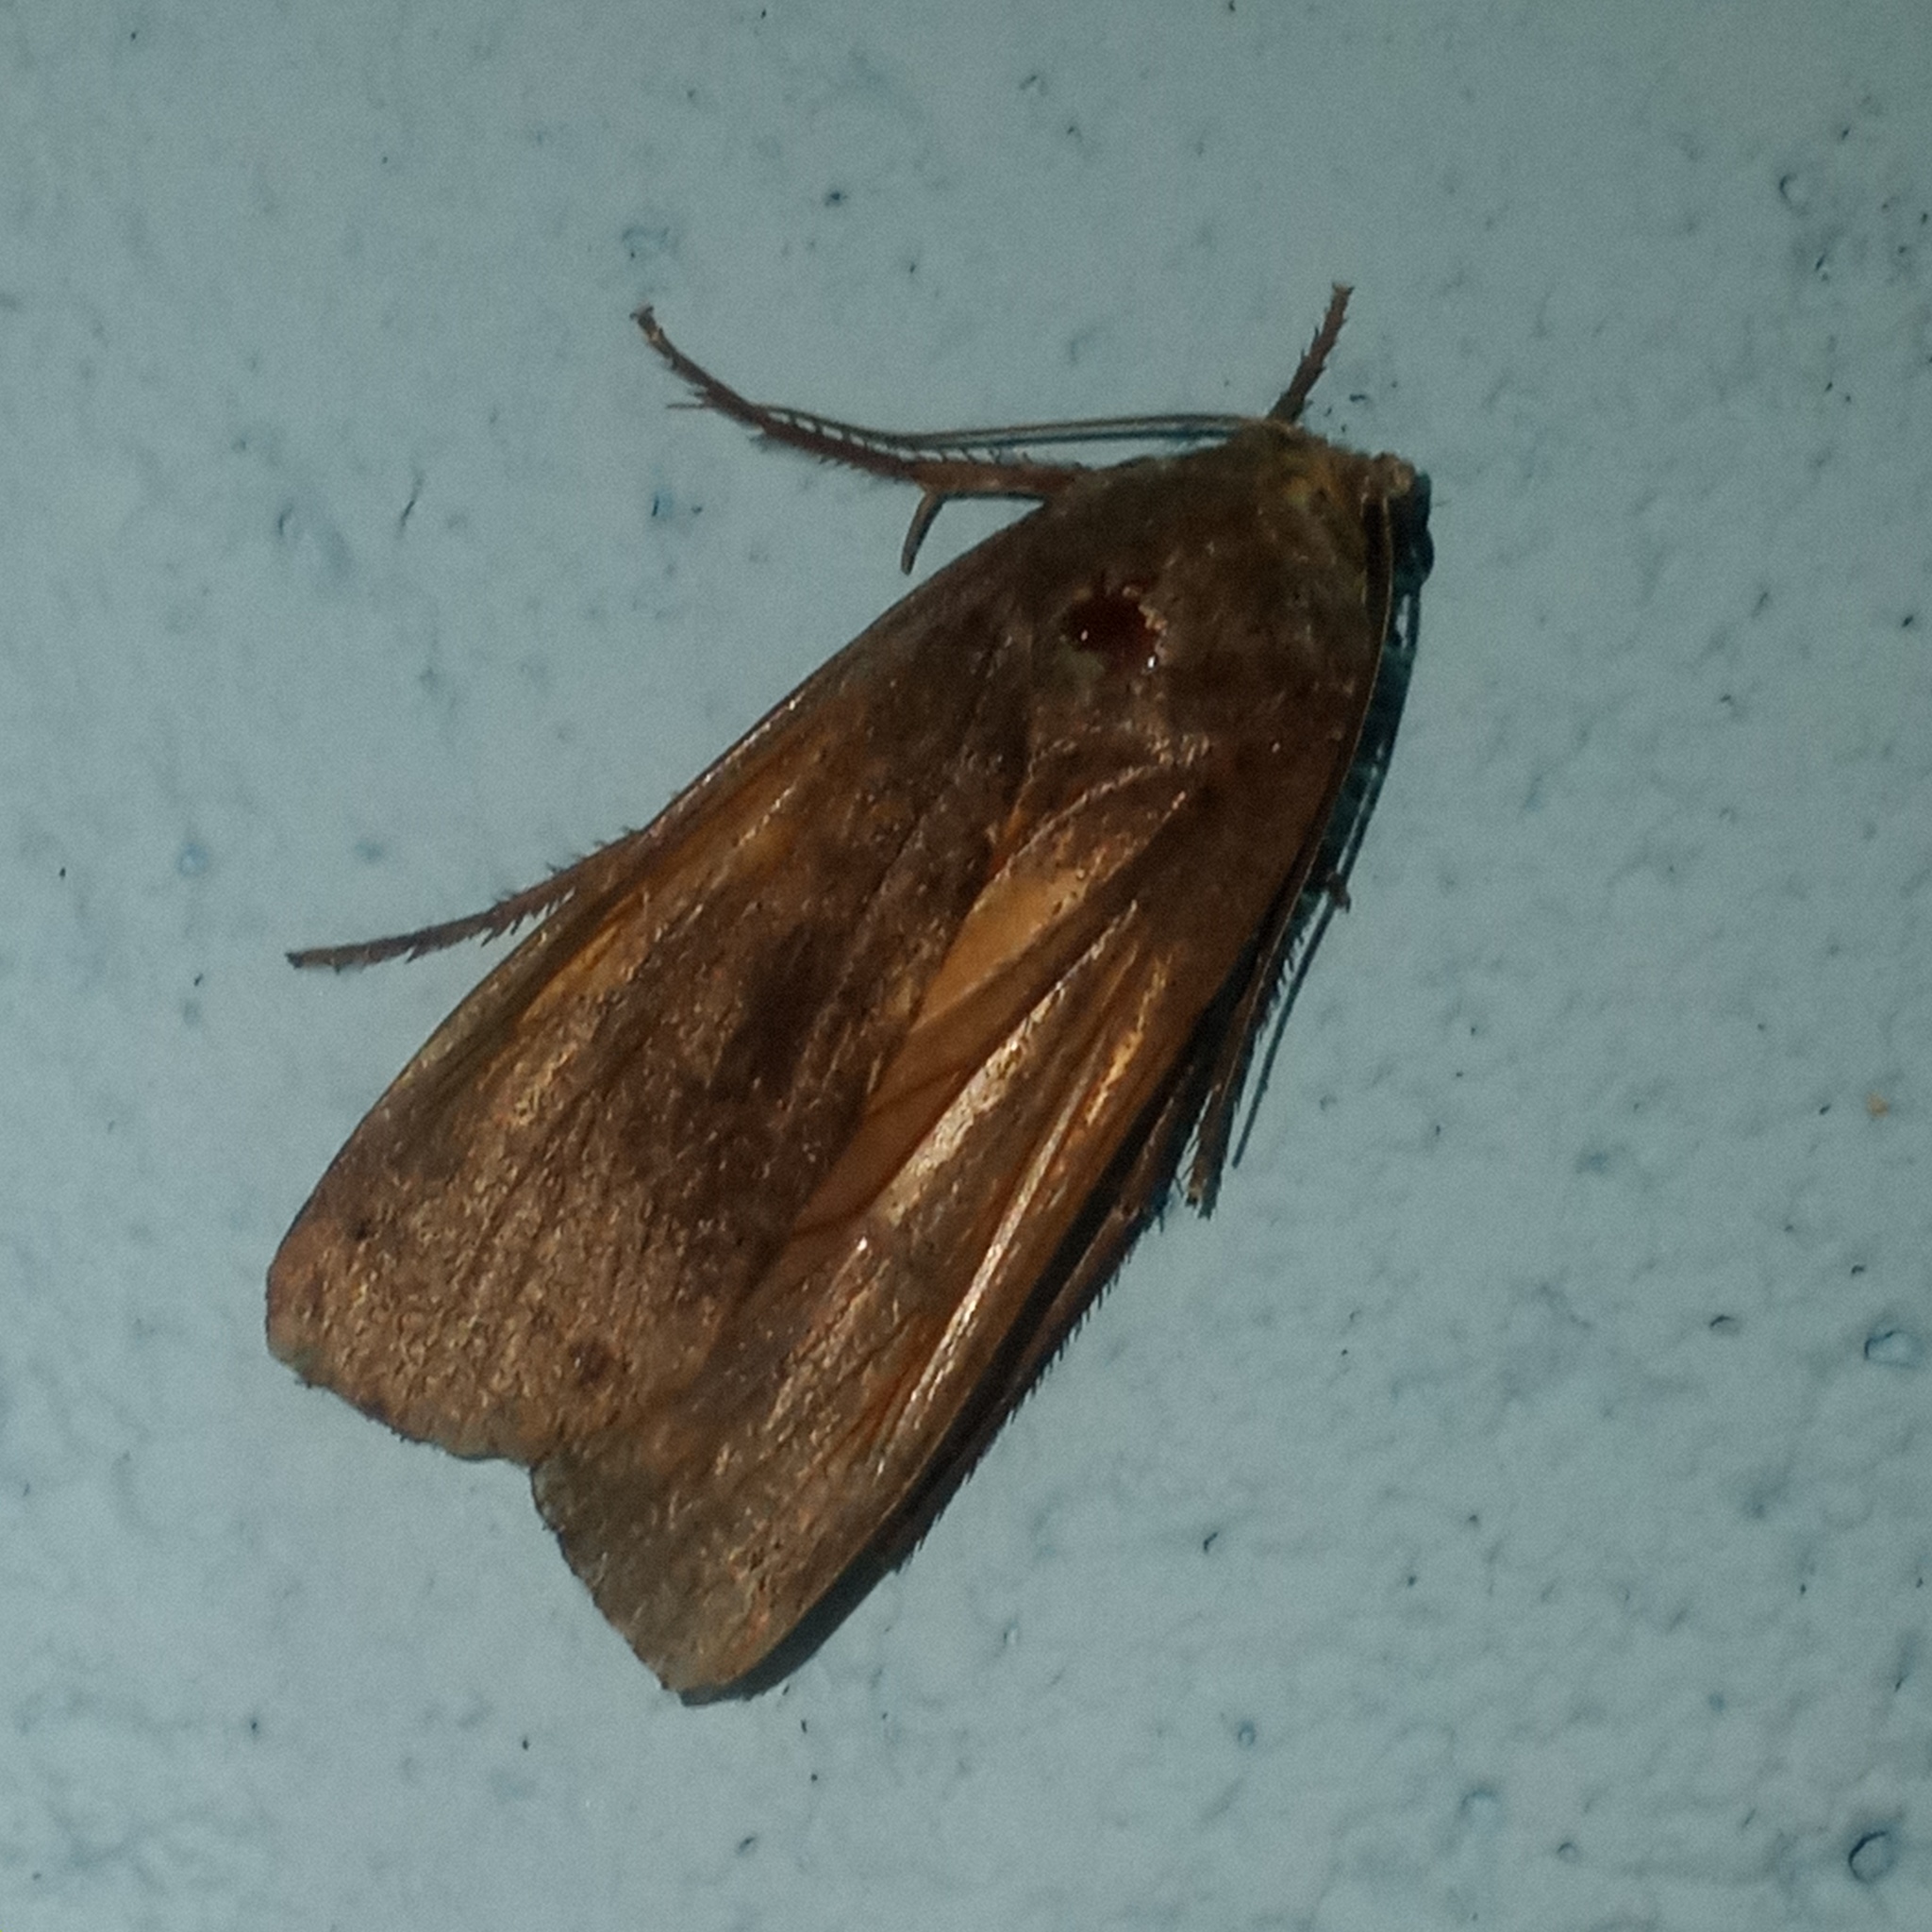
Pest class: cutworms